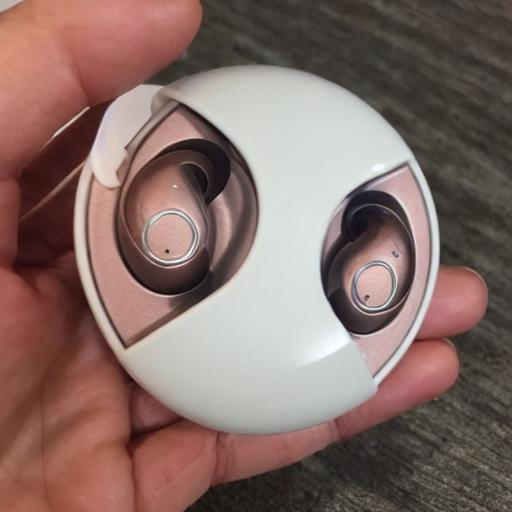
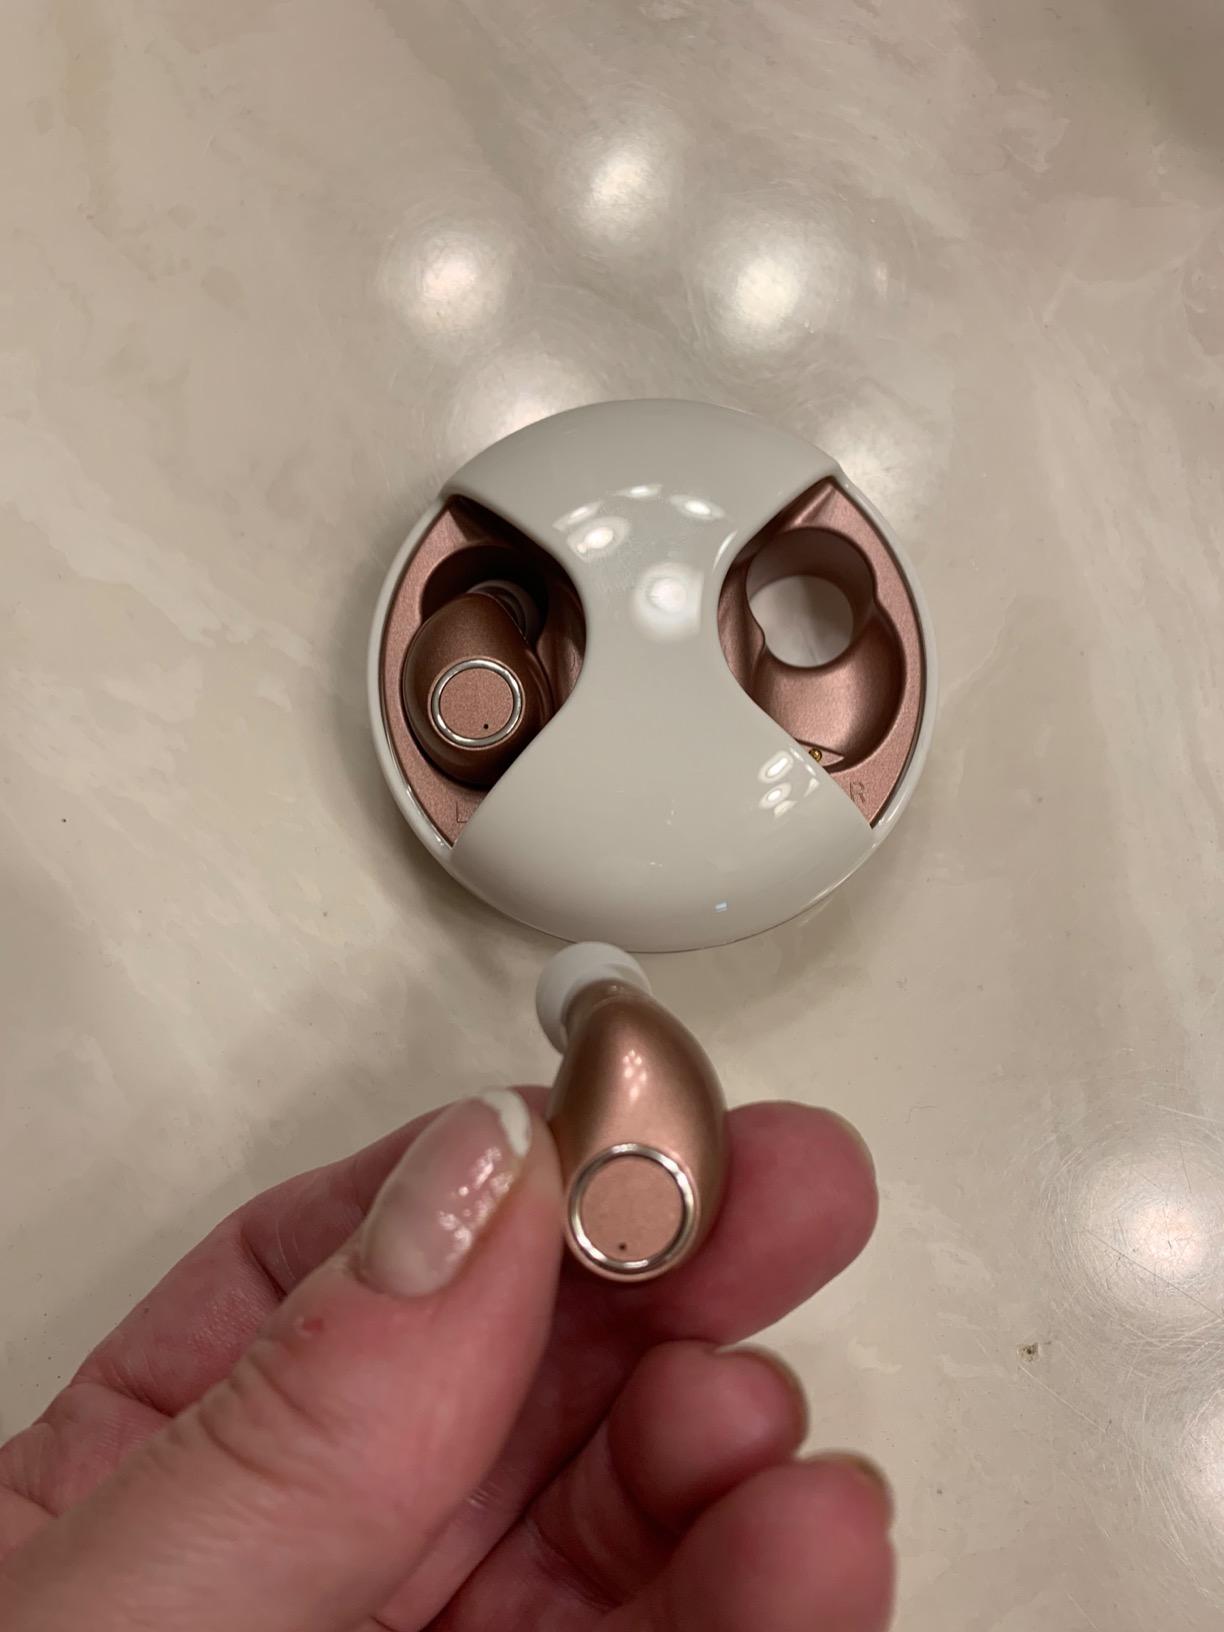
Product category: earbuds
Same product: no